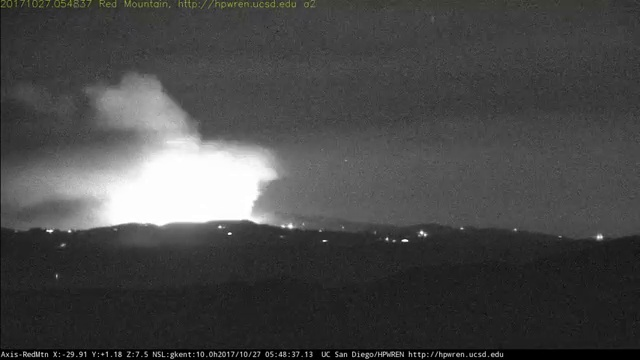
Fire: yes
Smoke: no